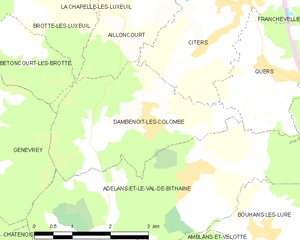
Carte des communes françaises